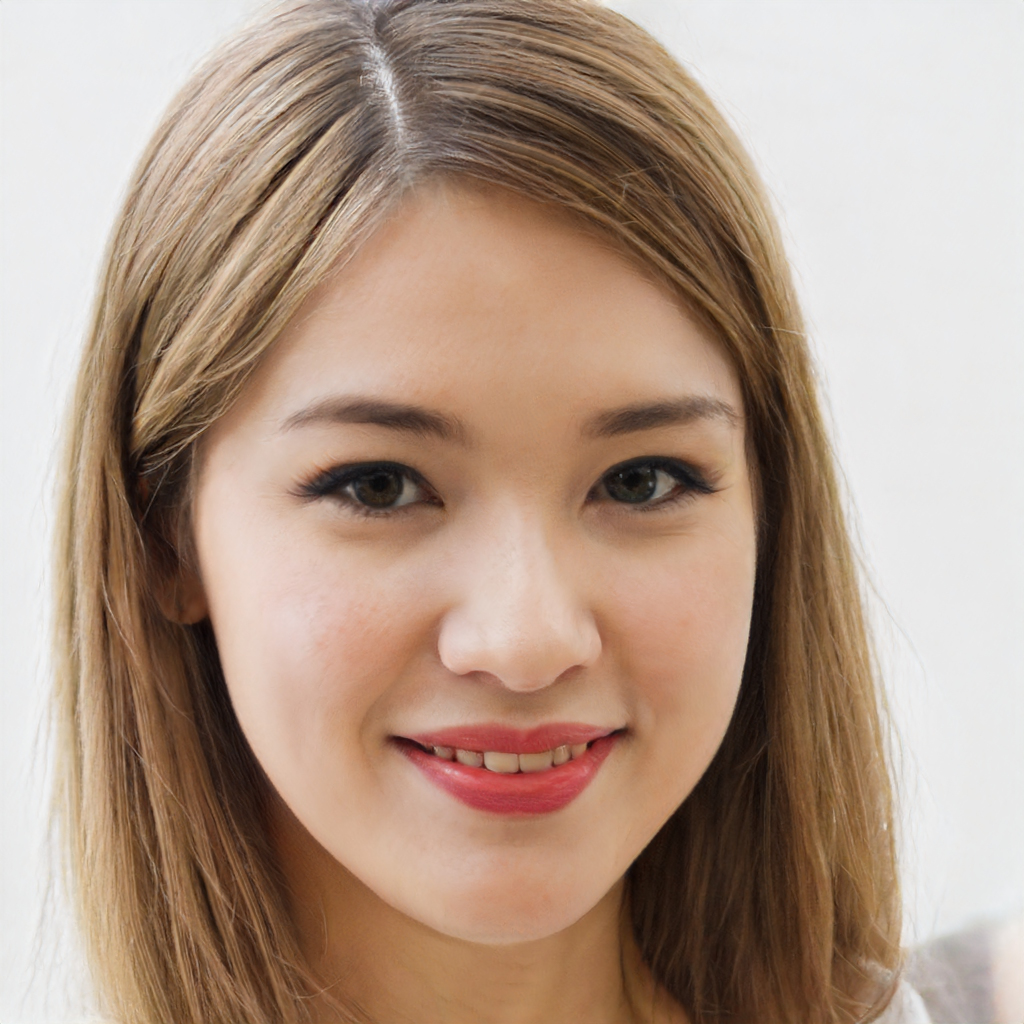
Gender: Female